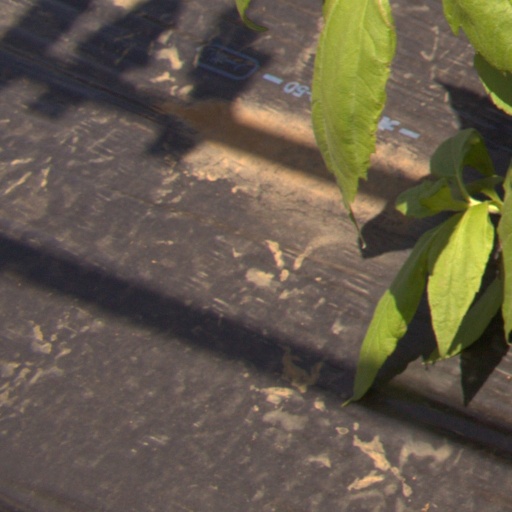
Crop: Jerusalem artichoke